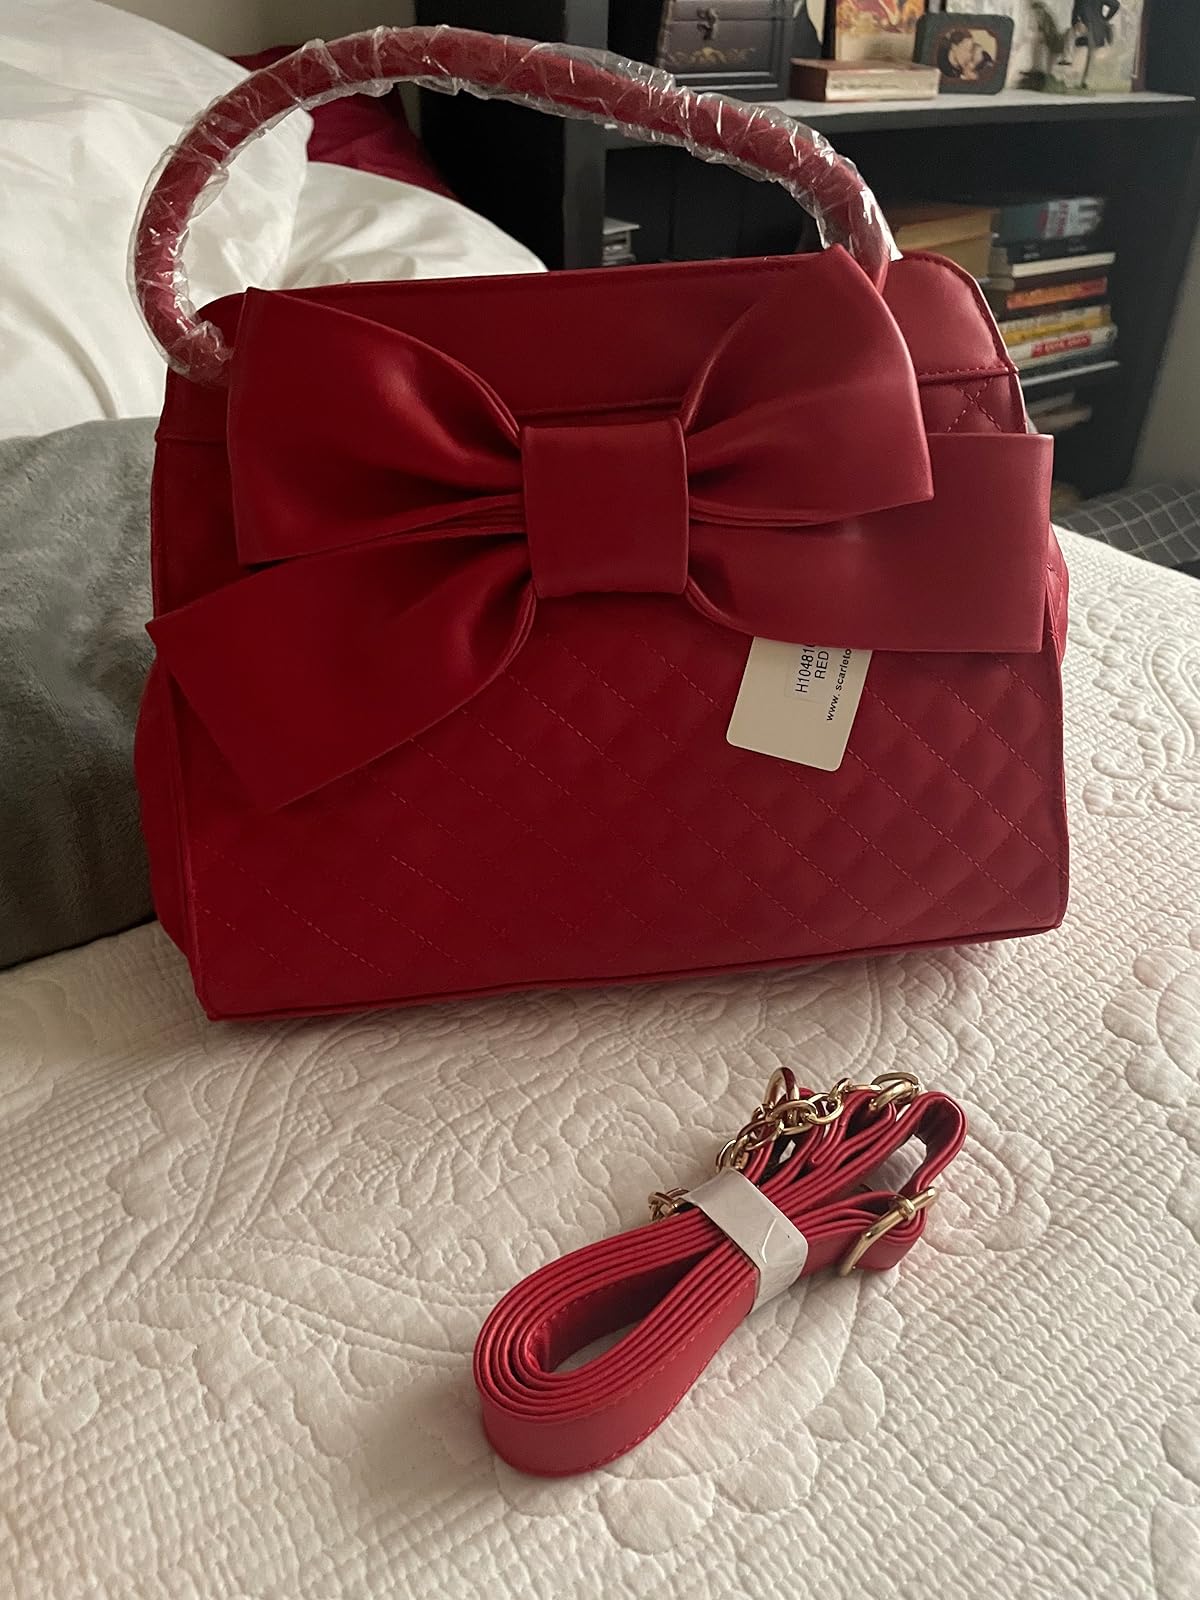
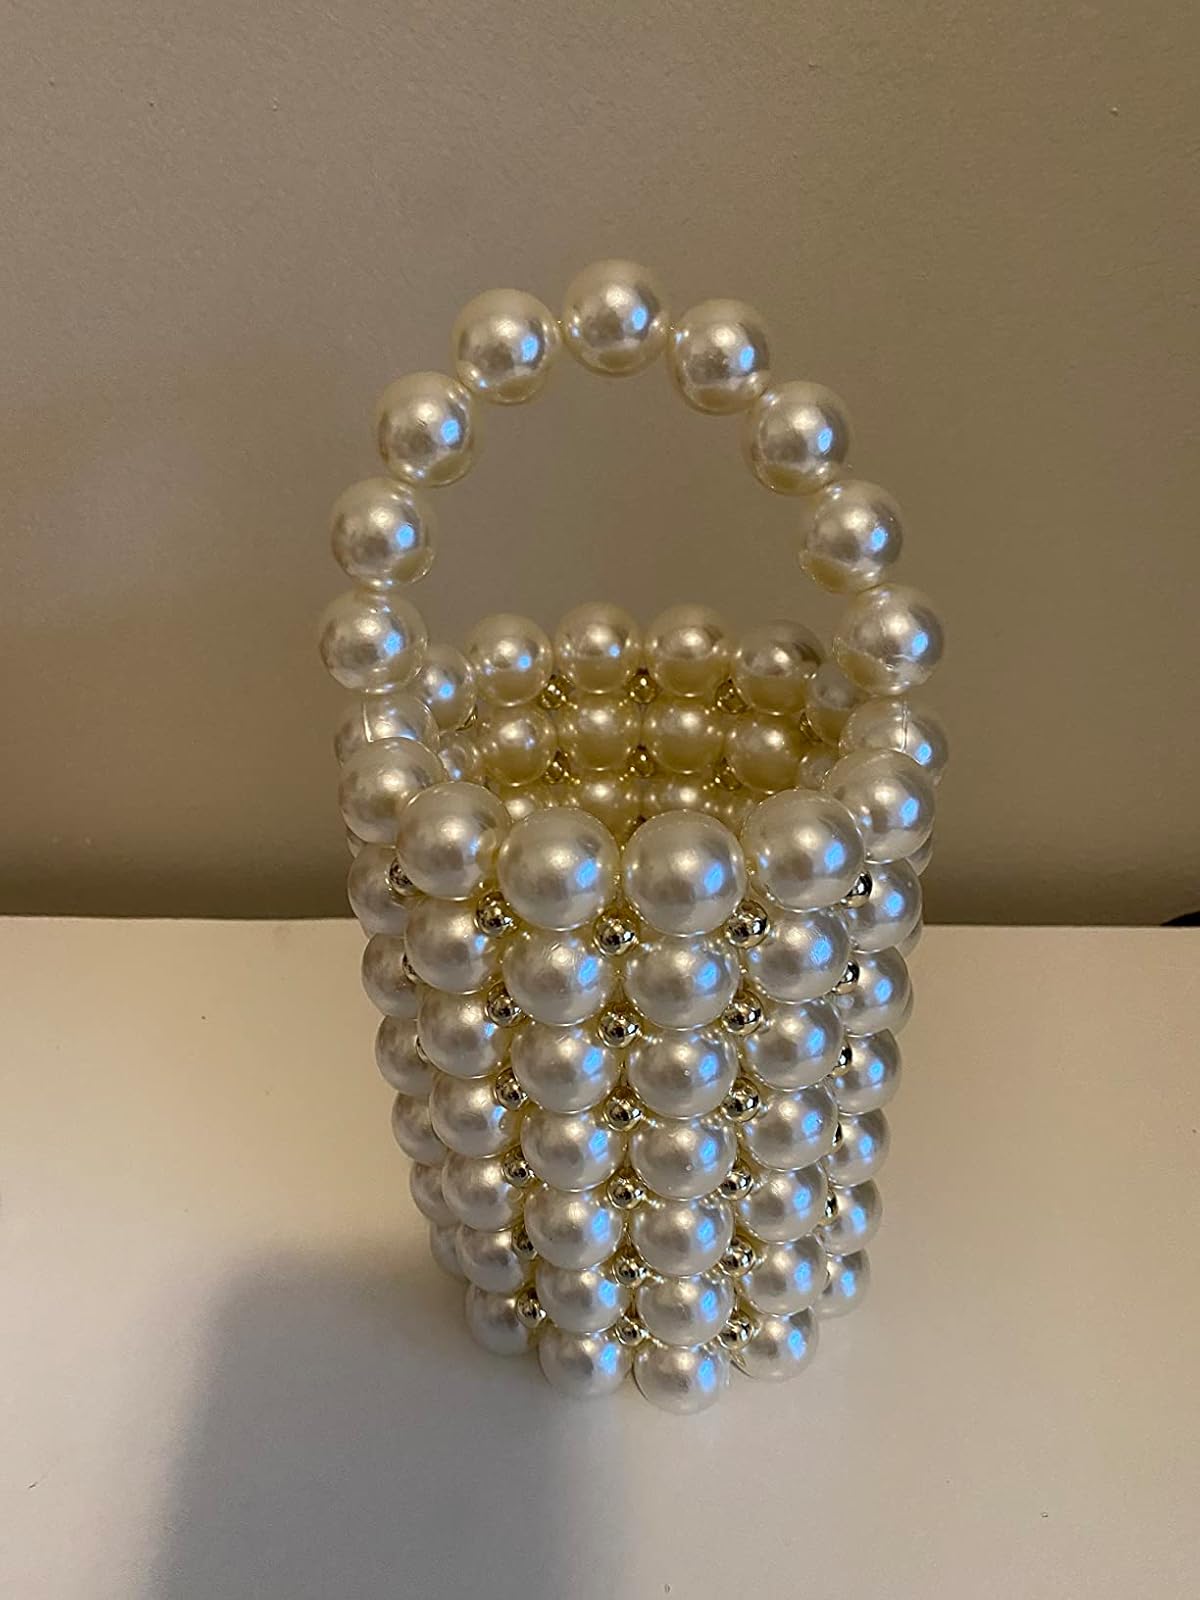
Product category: accessories_handbag
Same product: no